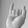
ASL letter: I